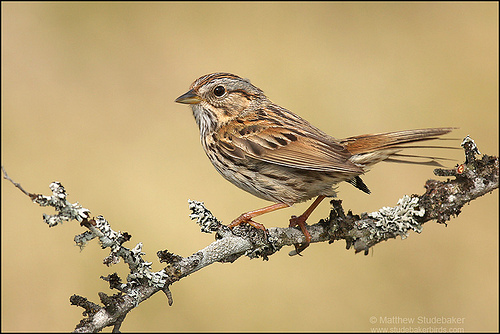
the bird is brown with specks of black and has a thick brown beak.
little bird with long thighs and a short pointy beak.
this tiny brown bird has accents of dark brown on wings and back and a long tale that is stacked.
this colorful bird has a short bill, brown tarsus & feet, and a brown, black, & tan mottled body.
this small bird has a short beak,yellow and brown color over its body,with orange legs.
this particular bird has a light brown and black and white bodya small bird with a brown and white crown and nape plus orange tarsus and feet.
the bird has a small bill and spotted belly and breast.
this bird has wings that are brown and has a white belly
this bird has a short pointed bill, with orange feet.
Species: Lincoln Sparrow